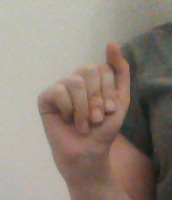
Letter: saad